Business Professionals of America

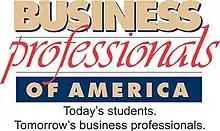
Former logo of the organization

Every Business Professionals of America chapter has presiding officers for the national organization, state associations, and local chapters. They all share and carry out similar tasks at the corresponding levels. Additionally, national virtual membership is open to any Middle Level, Secondary, or Post-secondary student in a state not currently chartering a stand-alone school chapter or virtual chapter. National virtual chapter members are able to go straight into national levels of competition.